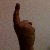
The image shows a hand gesture representing the number 1 in Indian Sign Language.